Wheaton, Illinois

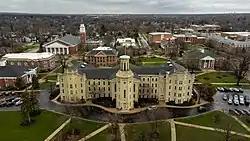
Blanchard Hall at Wheaton College

Wheaton College is located just east of downtown Wheaton. Sometimes referred to as "The Harvard of Evangelical schools", Wheaton College is known for being an interdenominational destination school for devout Christian students seeking an elite liberal arts education.